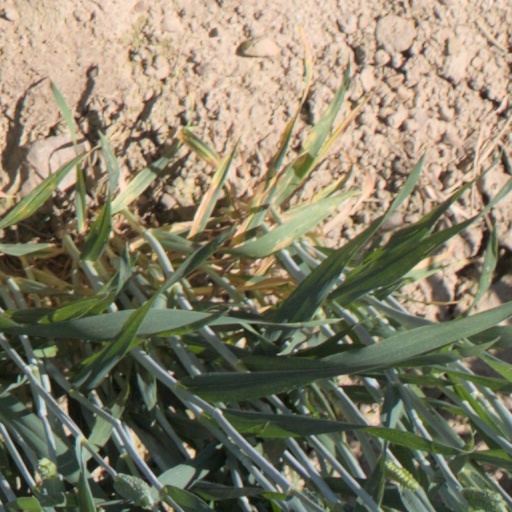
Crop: wheat